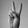
ASL letter: V